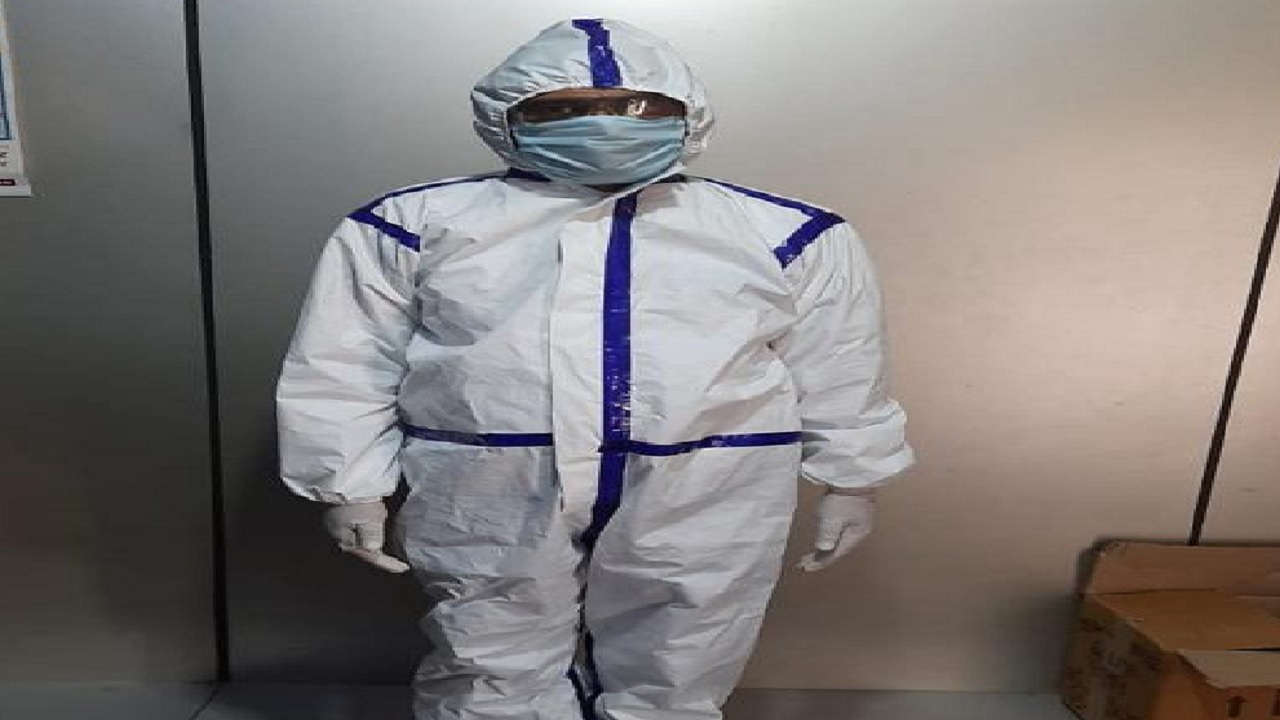
Objects detected:
Mask
Goggles
Gloves
Gloves
Coverall